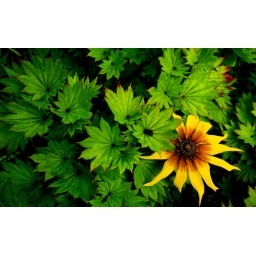
A flower taken in my Dad's garden at his lake house